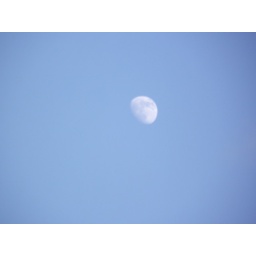
This was taken at 3pm, a perfectly beautiful day with a very clear blue sky around the moon.